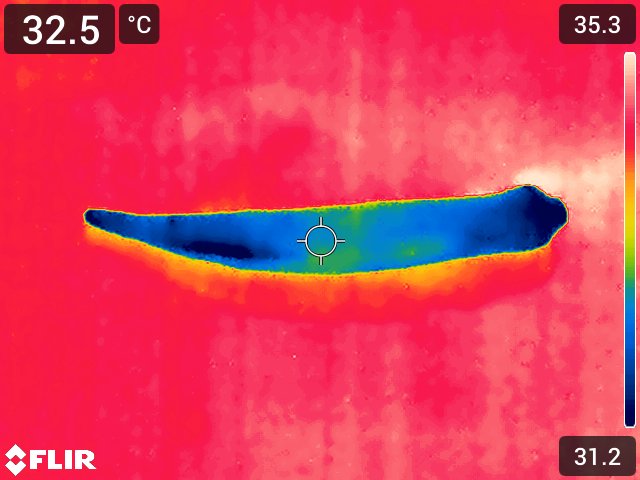
Maturity: adequate_matured